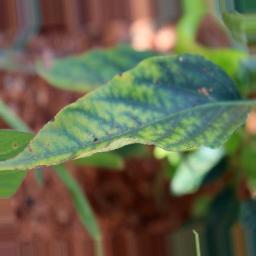
Label: nutritional